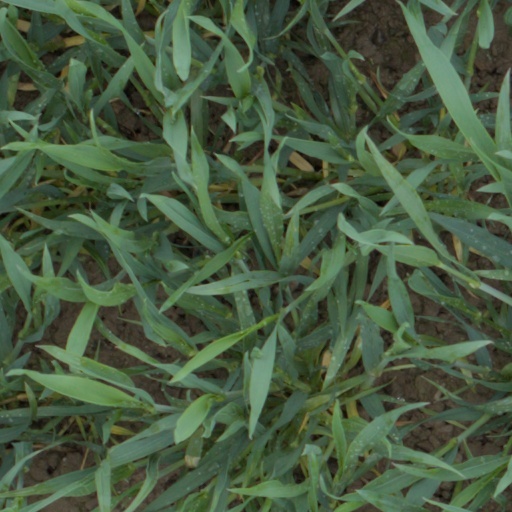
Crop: wheat